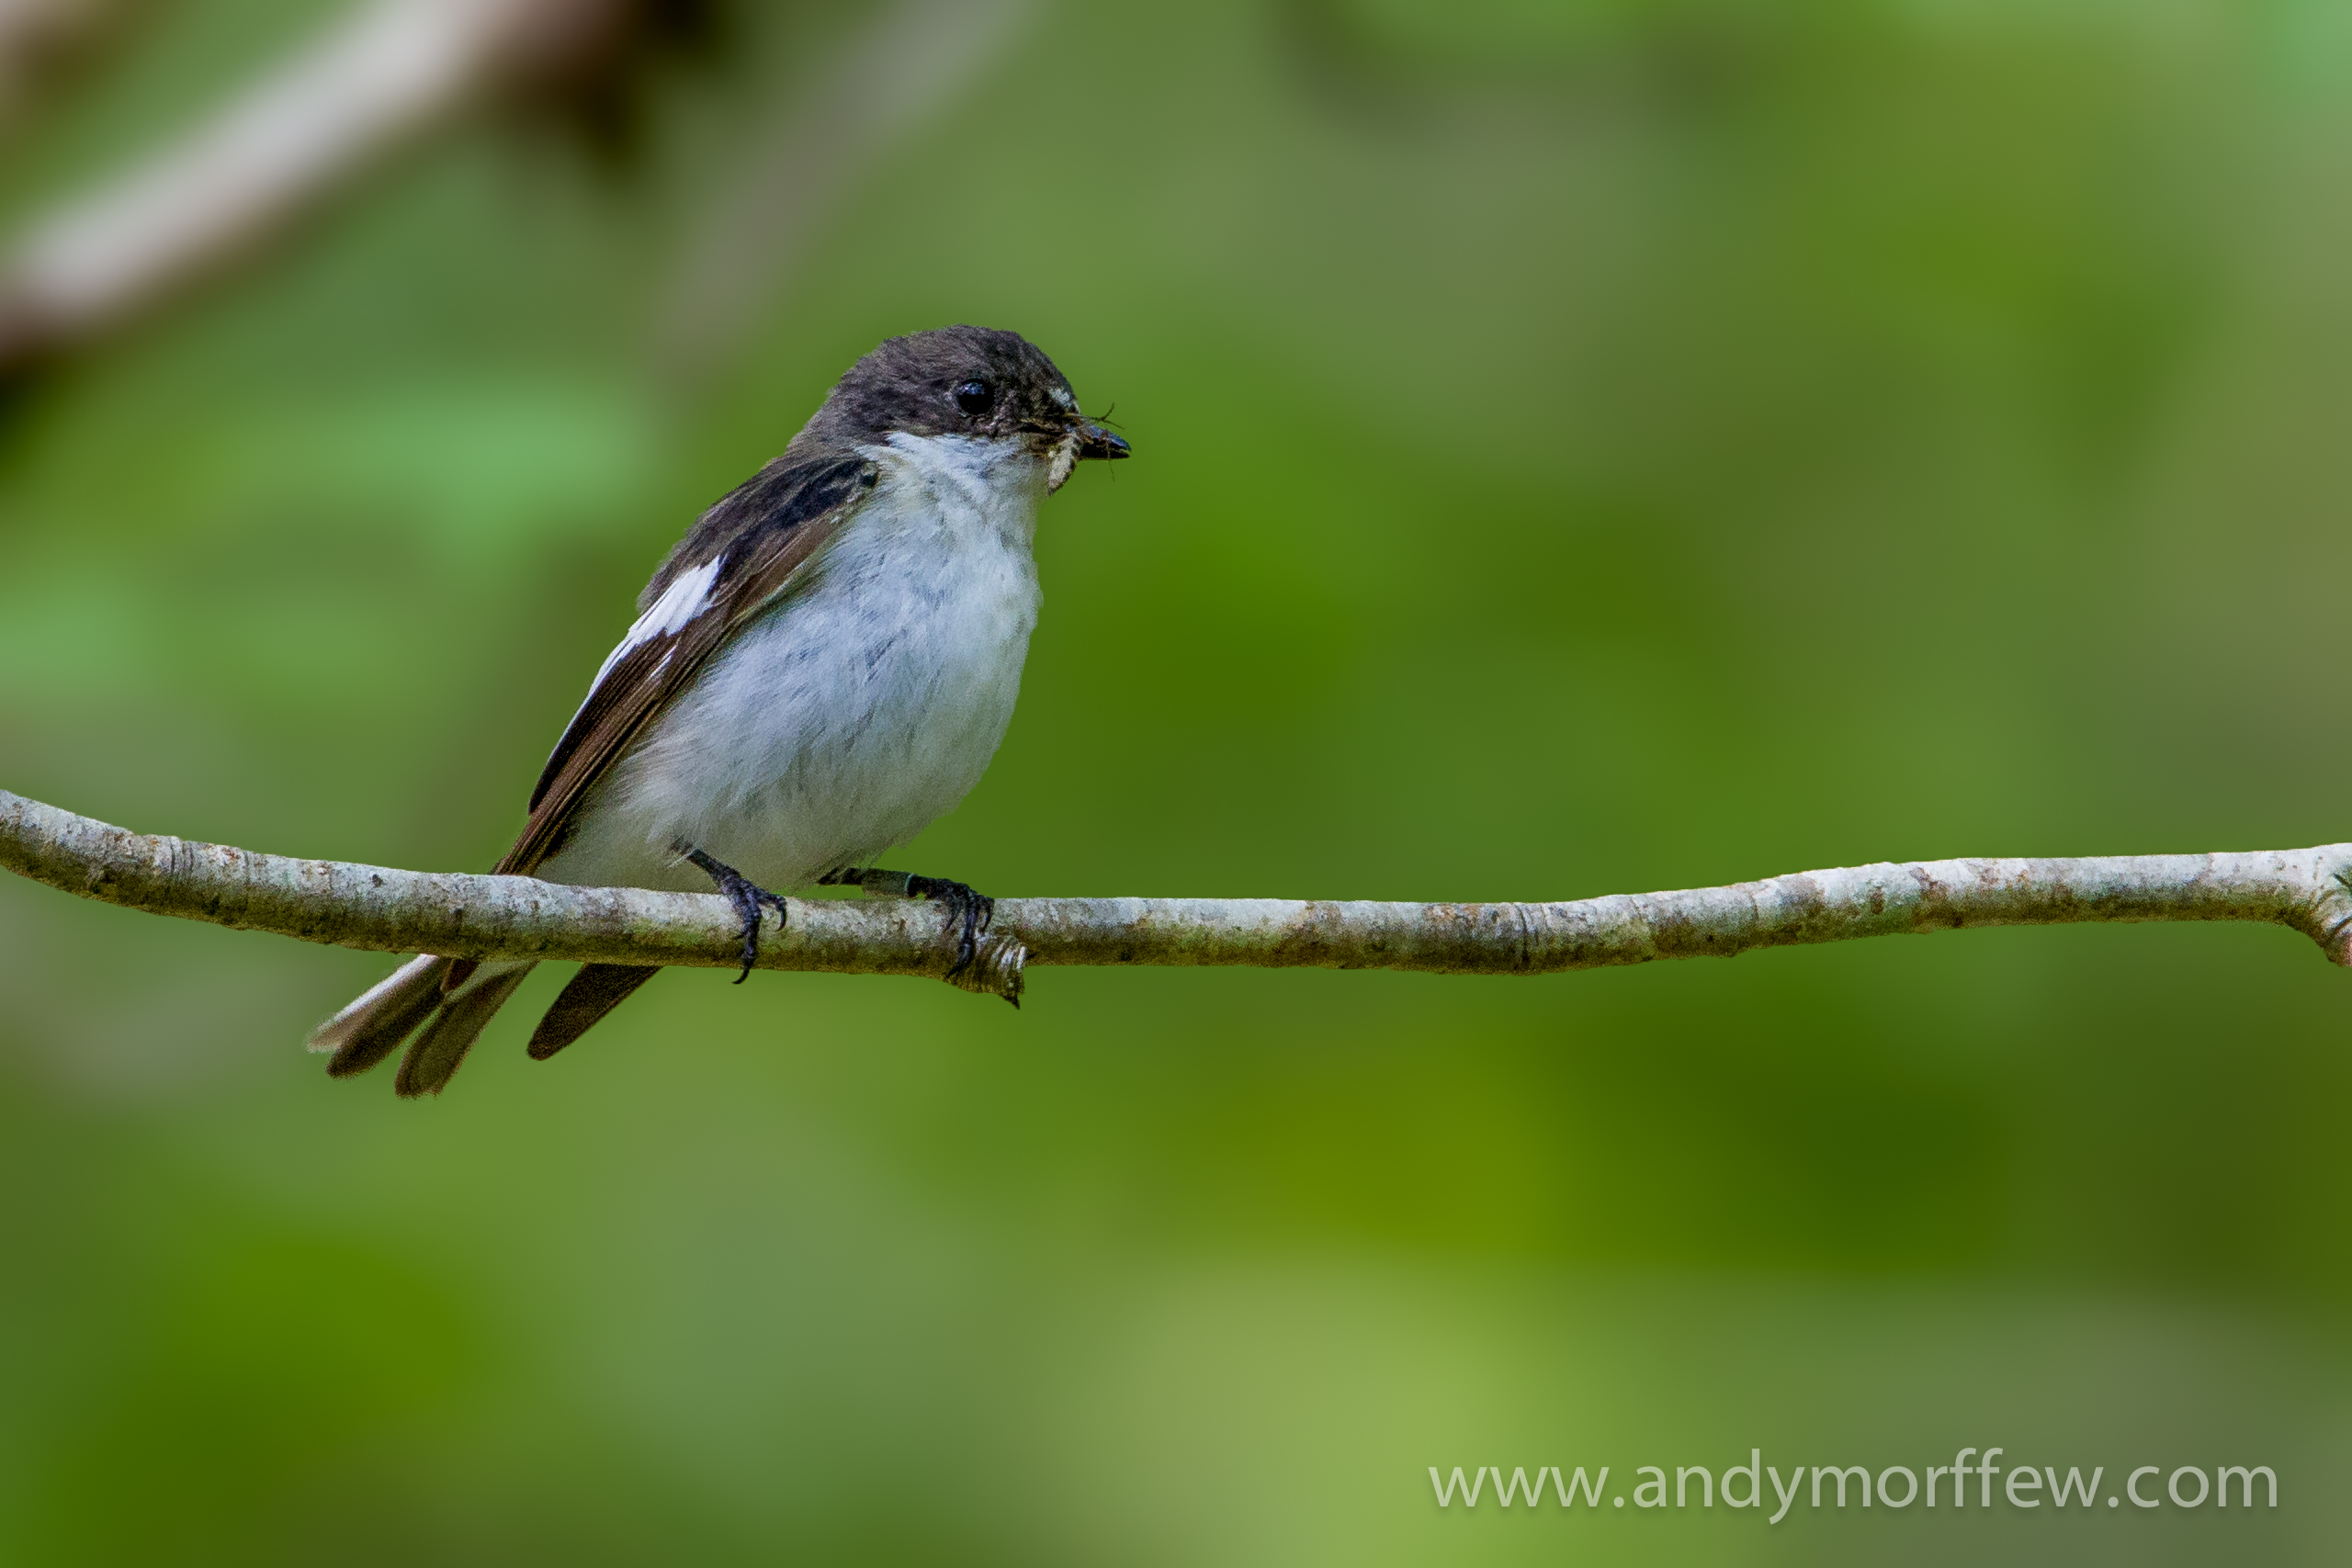
nature, branch, bird, wildlife, beak, fauna, close up, vertebrate, sparrow, finch, devon, andymorffew, morffew, naturethroughthelens, piedflycatcher, yarnerwoods, wren, house sparrow, old world flycatcher, perching bird, emberizidae, nightingale